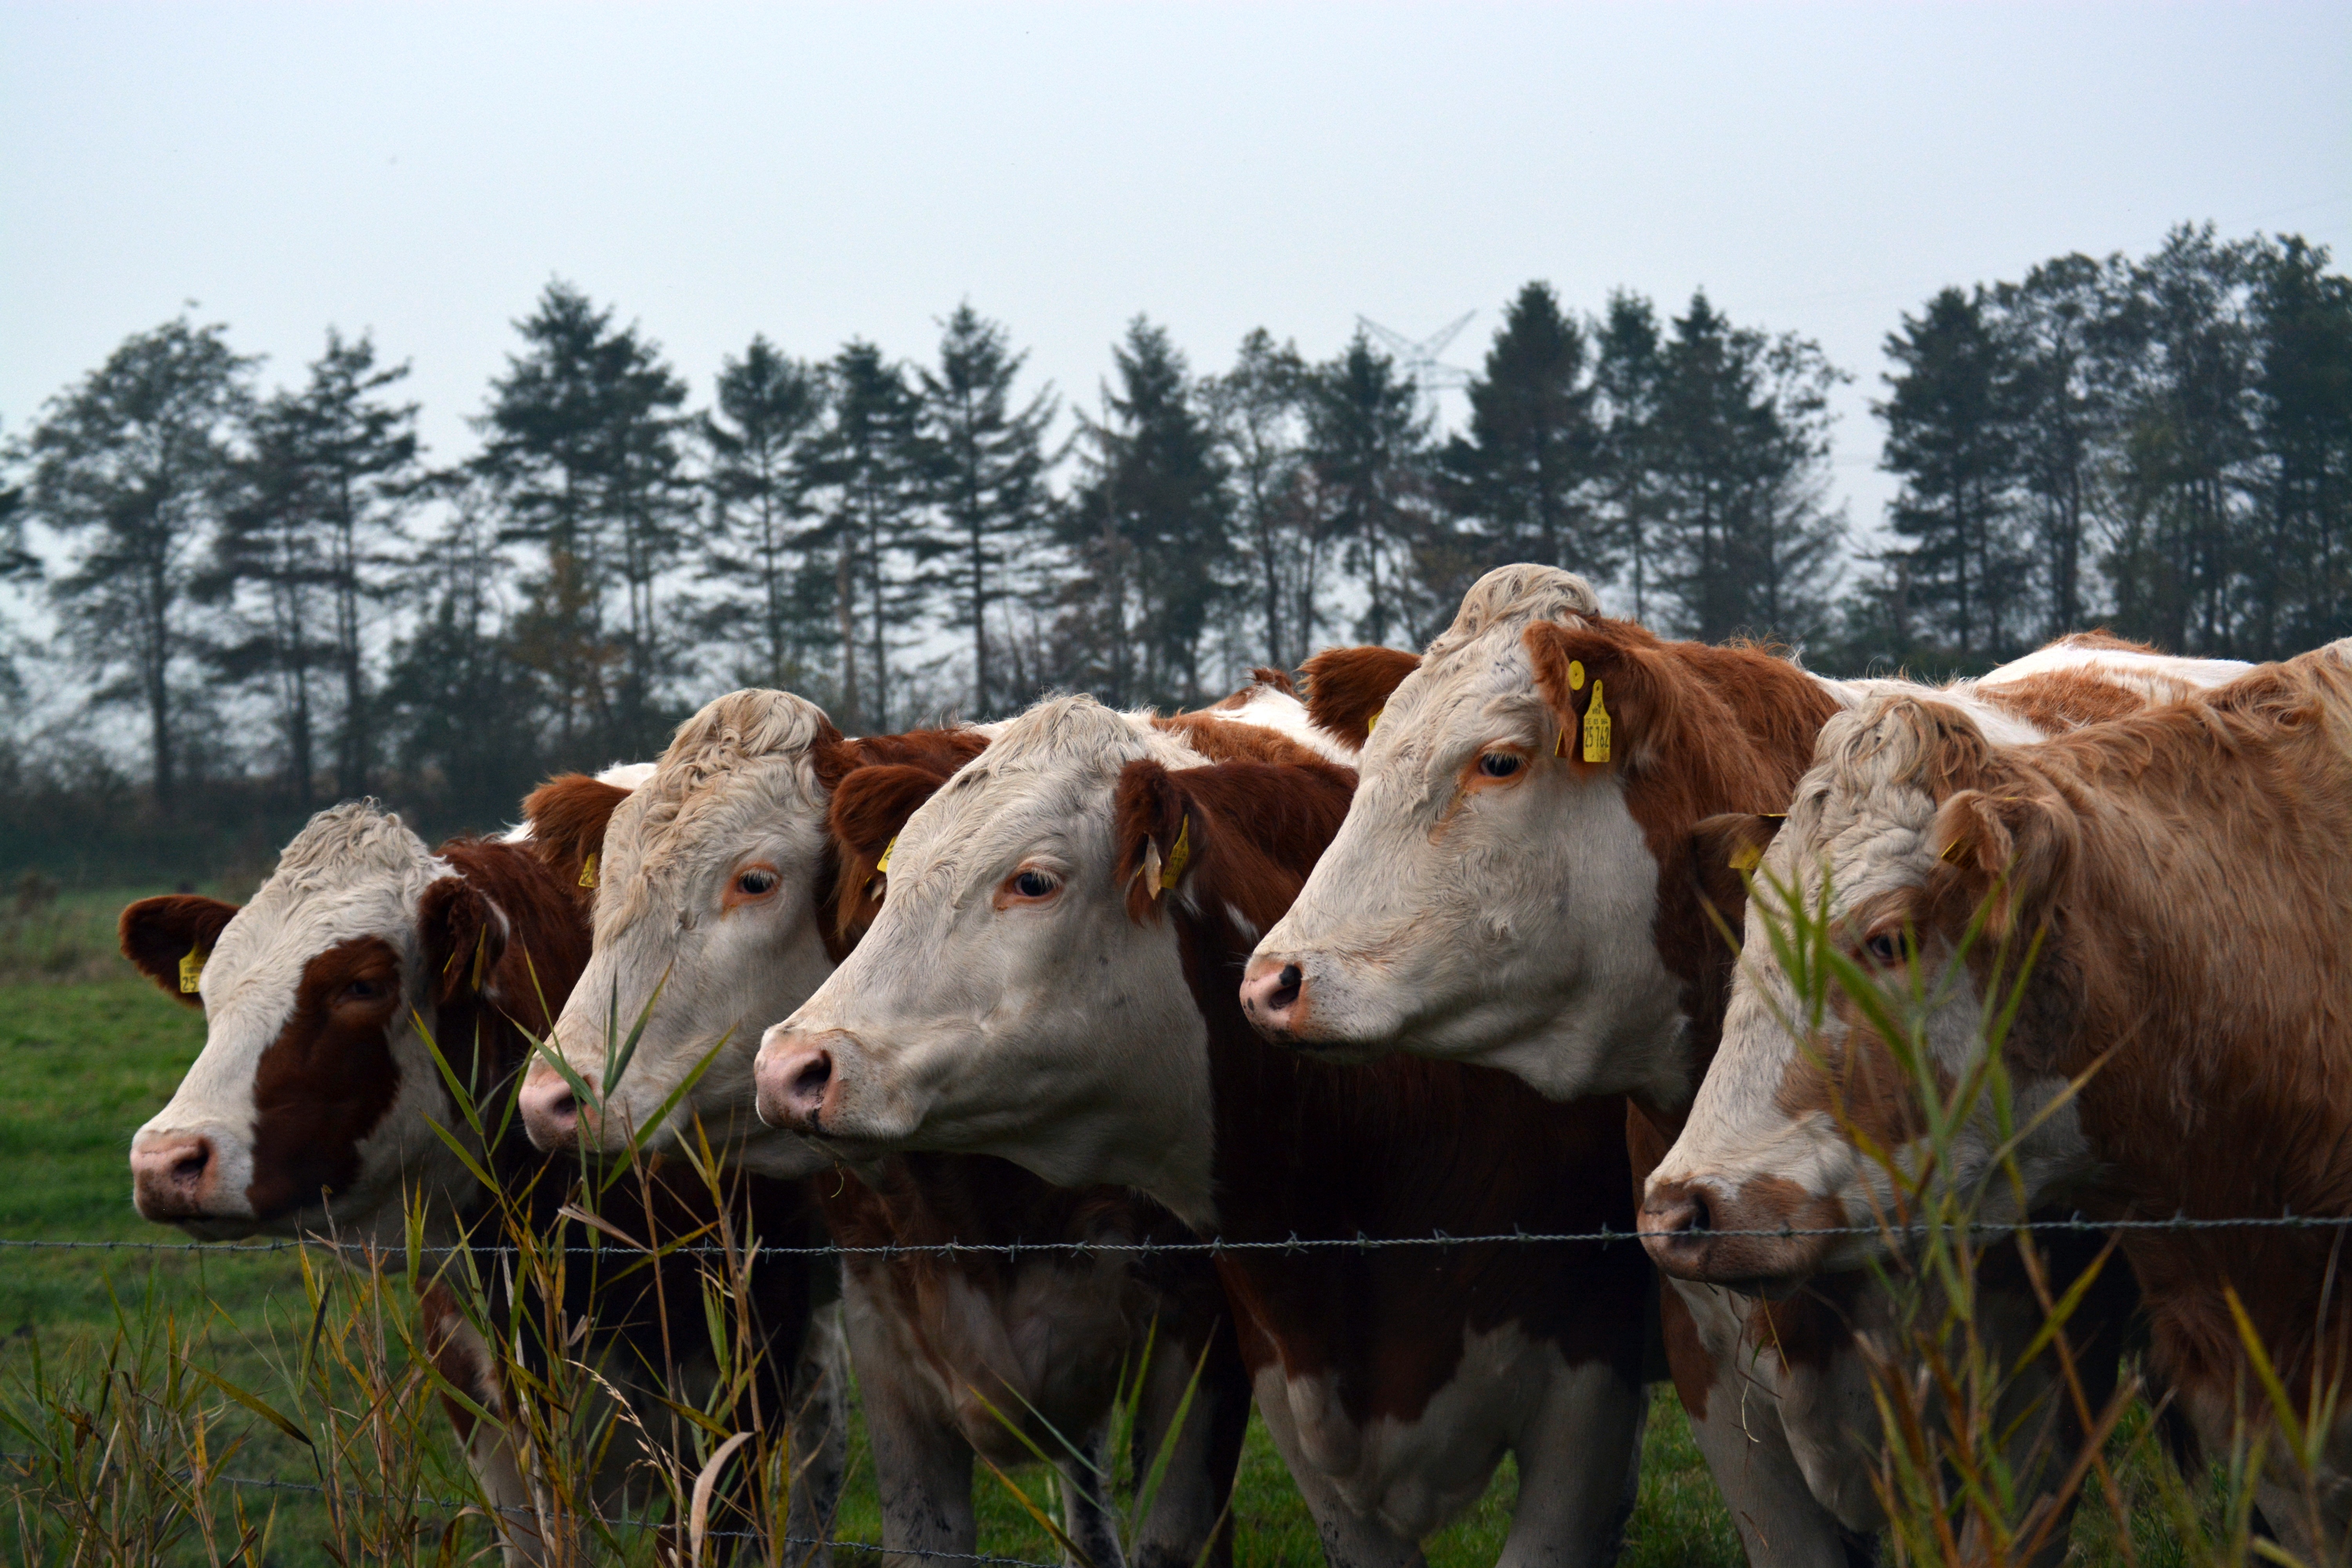
tree, grass, field, farm, meadow, horn, cow, cattle, herd, pasture, grazing, livestock, agriculture, beef, calf, cows, face, snout, grassland, cops, fodder, rural area, dairy cow, cattle like mammal, cow goat family